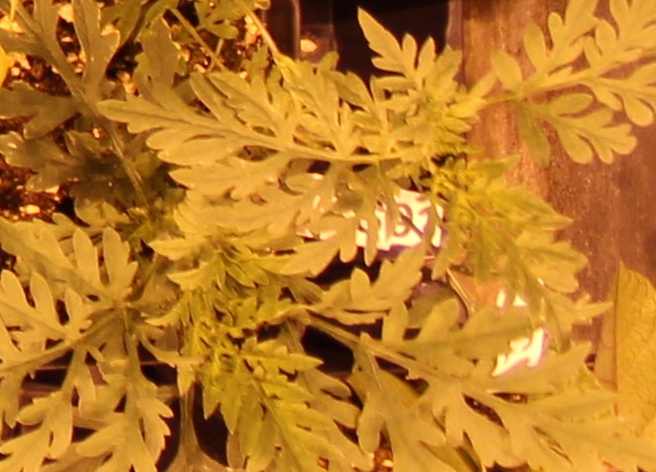
Label: Ragweed